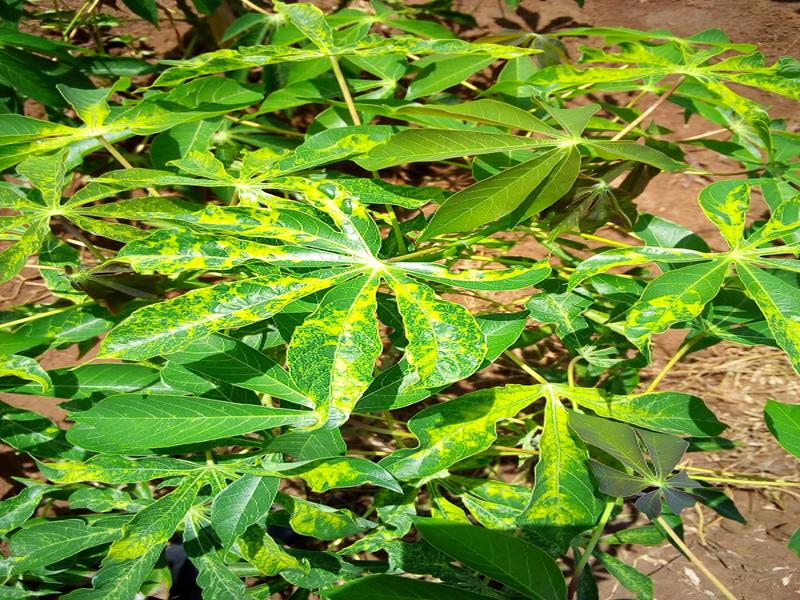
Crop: cassava
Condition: mosaic_disease